Yasiel Puig

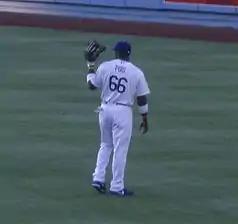
Puig in the Dodger Stadium outfield for the 2013 Los Angeles Dodgers

On June 2, 2013, the Dodgers announced they had recalled Puig from Chattanooga and he made his debut on June 3. In his first career at-bat, he singled to left-center off Eric Stults of the San Diego Padres. He went 2-for-4 in the game, and showcased his strong arm by recording an outfield assist on a double play to end the game.